Dogu'a Tembien

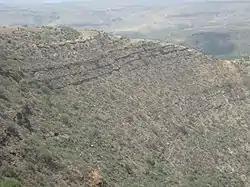
Slopes of the Giba gorge at Addi Lihtsi, with incense trees

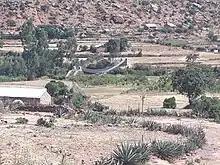
Rubaksa footbridge on trekking route 16

In the Giba River gorge, the peasants care seasonally for communal incense trees ("Boswellia papyrifera"). This is a landscape that has been created by close to a hundred generations of peasants for the production of incense. This was already exported to the sea ports and to pharaonic Egypt, and later to ancient Rome.